Colcor

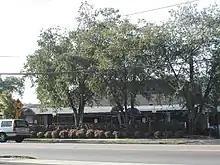
Green met with undercover agents at the Western Sizzler Restaurant in Raleigh (pictured in 2006 as the Mellow Mushroom) where he openly voiced his suspicions about being baited into criminally implicating himself.

Drdak and Hoferkamp arranged for a drug handover sting with Carroll and Hall outside of the Marriott Hotel near Crabtree Valley Mall in Raleigh on June 14. The drug sting was to include the staged arrest of Drdak and Hoferkamp so as to alleviate suspicions in Columbus County that they were working for law enforcement. Hall brought his brother and another friend to help him. After about an hour of negotiations of $100,000 for 119 pounds of marijuana, FBI agents and Raleigh Police officers (who were not informed of the undercover operation) moved in to bust the transaction. Forrest Hall was arrested even though the FBI originally wanted him to escape. Carroll successfully fled, dropping a gun in the parking lot, and spread word in Columbus County about the arrest, thus keeping Drdak's and Hoferkamp's cover.